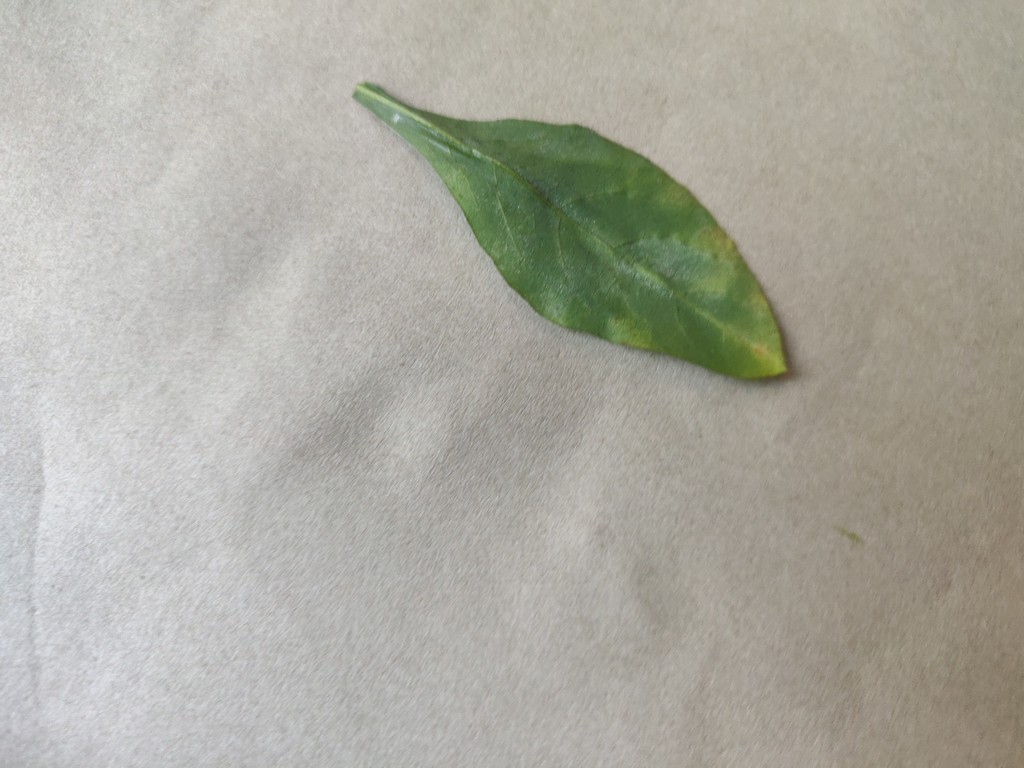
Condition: Unhealthy
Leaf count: single
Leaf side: back